The Bella Twins

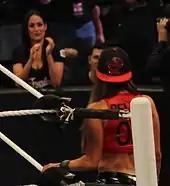
From the crowd, Brie (who kayfabe quit WWE) watches Nikki, who is about to participate in a four-on-one handicap match in July 2014.

In April 2014, Brie became involved in her real-life husband Daniel Bryan's ongoing storyline with Stephanie McMahon and Kane, whereas part of the storyline McMahon threatened to fire Brie if an injured Bryan did not relinquish the WWE World Heavyweight Championship at Payback on June 1, which forced Brie to "quit" WWE before slapping McMahon in the face. After Brie "quit", McMahon put Nikki in several handicap matches as punishment. After a month absence, Brie returned to WWE television, appearing in the crowd on July 21 and starting a confrontation with McMahon who slapped Brie and was subsequently arrested. In order to have Brie drop the "charges", Brie was rehired and received a match against McMahon at SummerSlam.